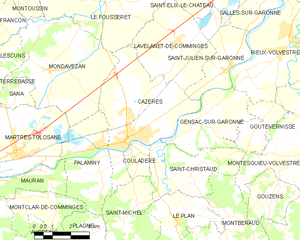
Cazères ou Cazères-sur-Garonne est une commune française située dans le département de la Haute-Garonne, en région Occitanie.